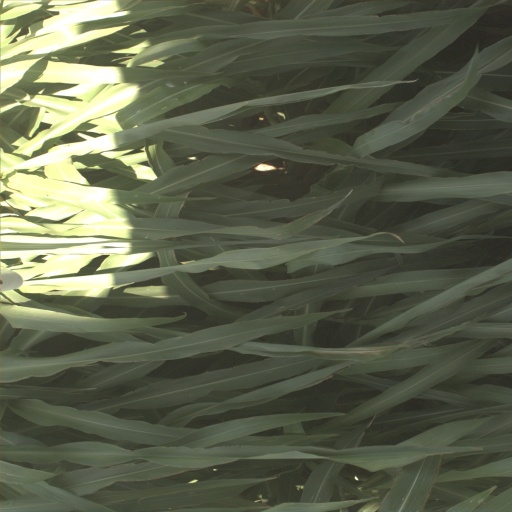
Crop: sorghum